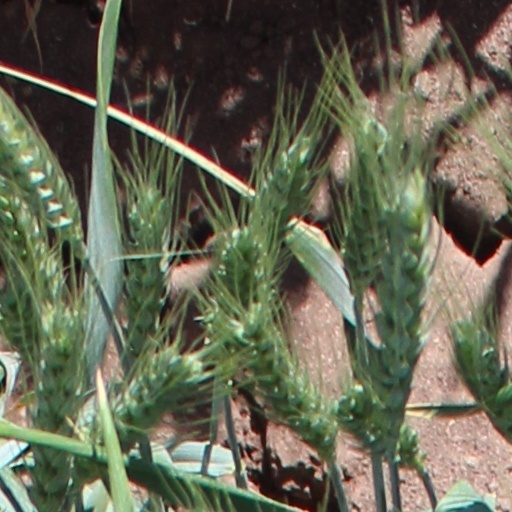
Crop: wheat